Mr. Pogo

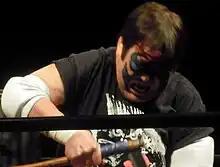
Sekigawa,

His retirement did not last, as he returned to wrestling in July 1997 for Big Japan Pro Wrestling. In 1998, he became the inaugural BJW Deathmatch Heavyweight Champion. After losing the title, he left BJW and briefly returned to FMW to feud with Atsushi Onita one more time, before leaving in November 1998.